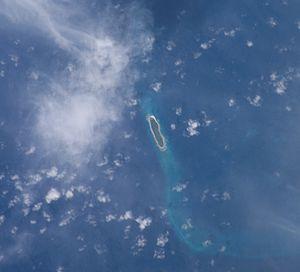
Le banc Great Chagos, en anglais Great Chagos Bank, est un atoll inhabité de l'archipel des Chagos, dans le territoire britannique de l'océan Indien, un territoire britannique d'outre-mer.